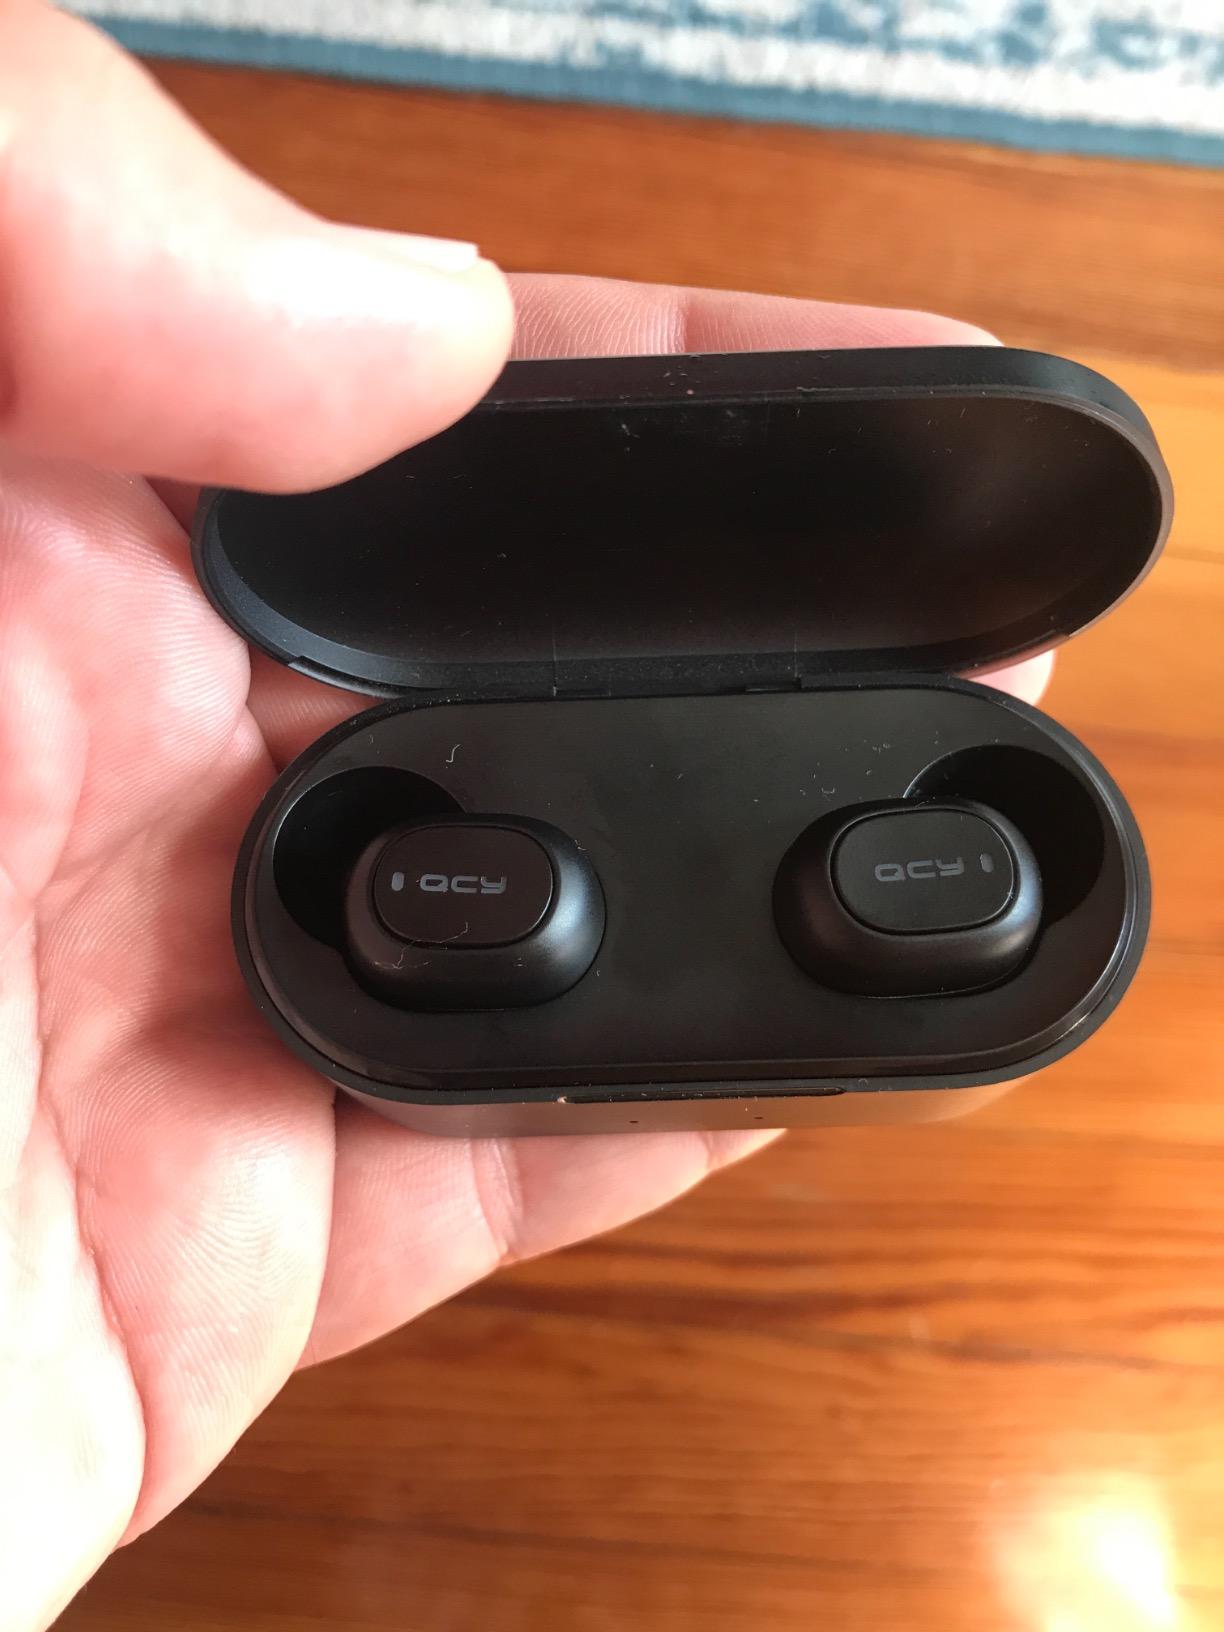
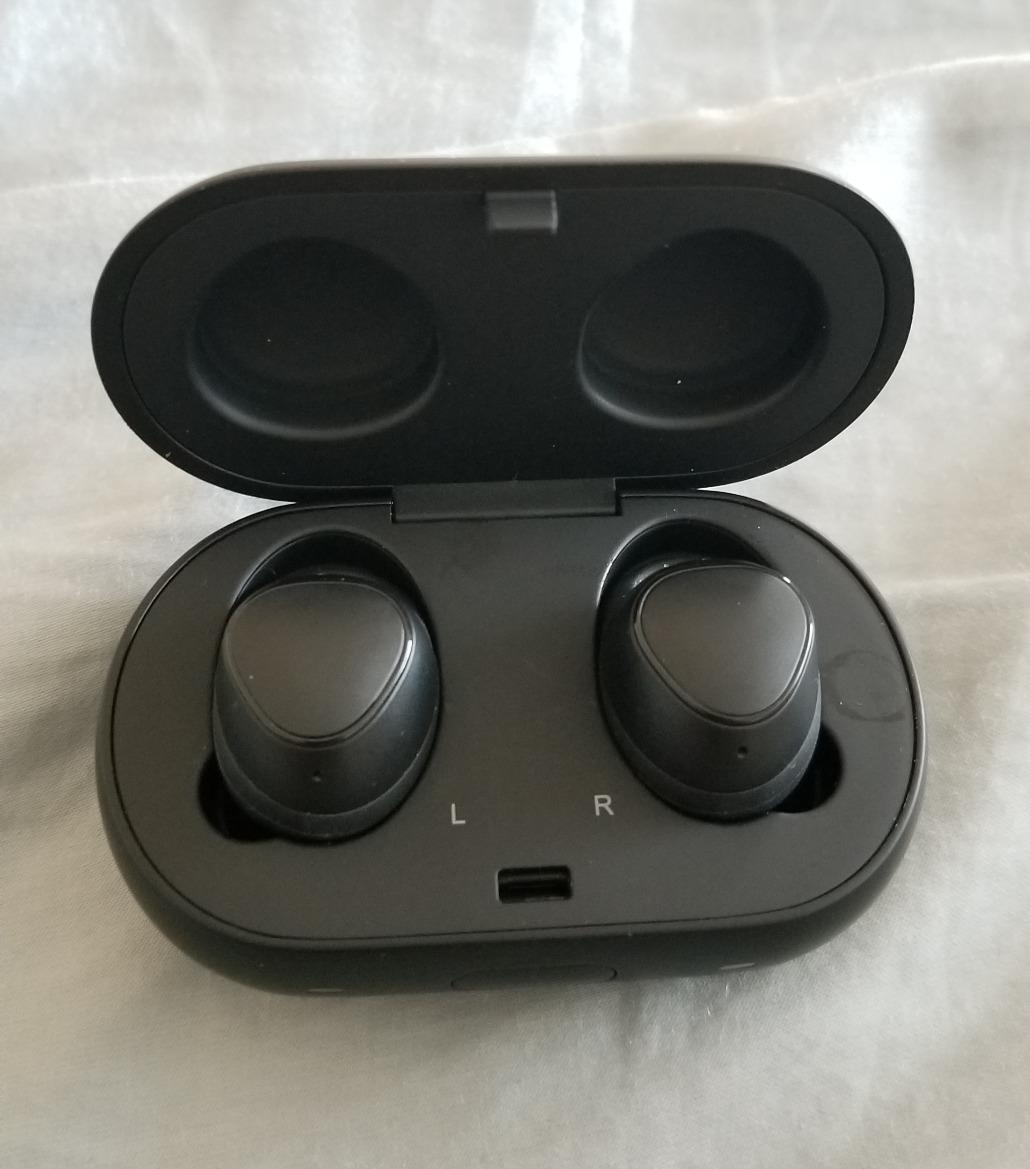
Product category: earbuds
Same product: no